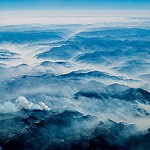
Label: forest